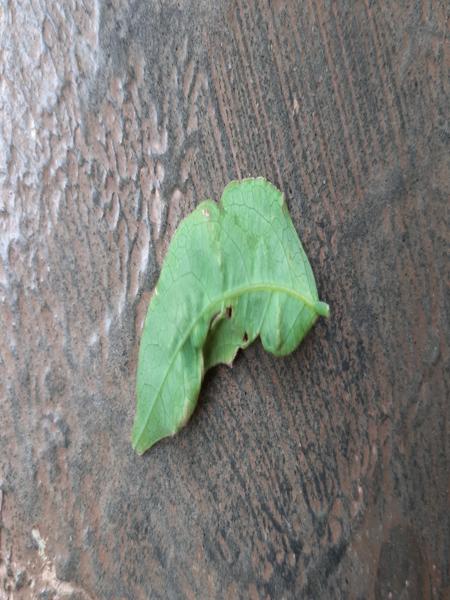
Plant: Amla